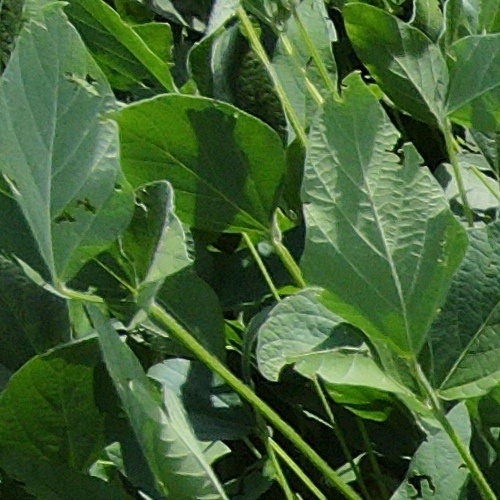
Label: Caterpillar